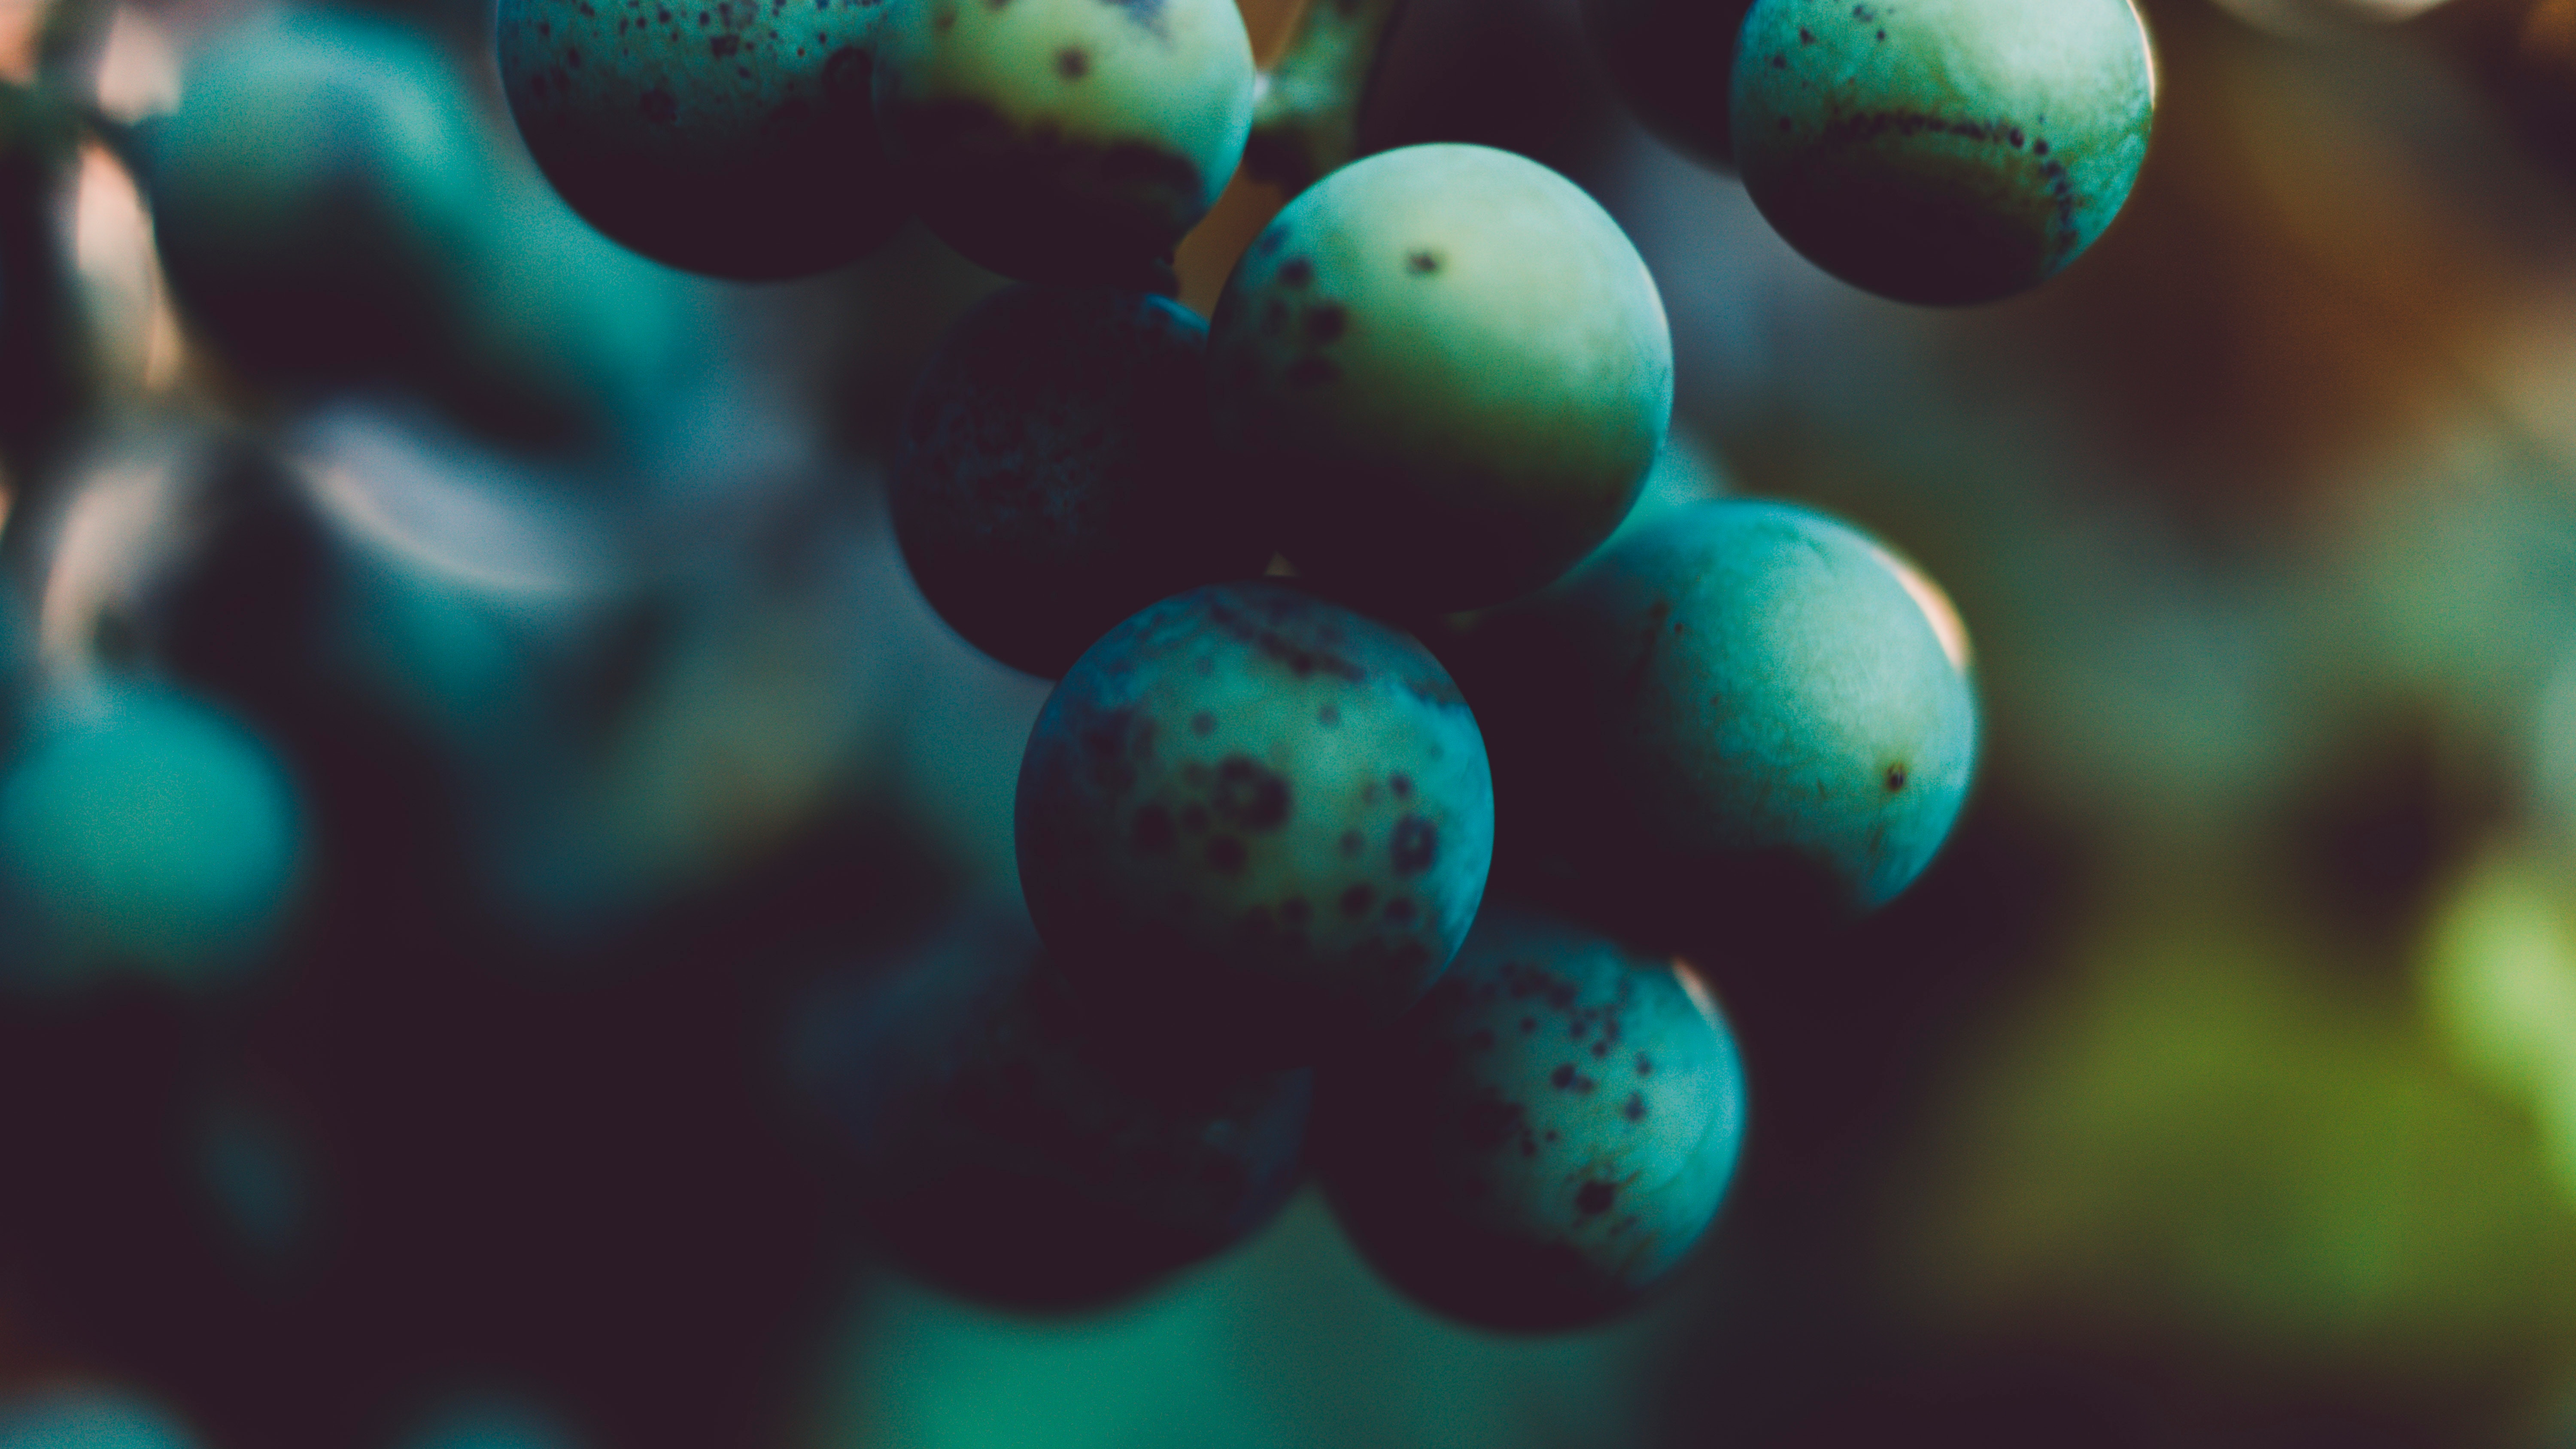
blue, turquoise, aqua, green, teal, organism, macro photography, circle